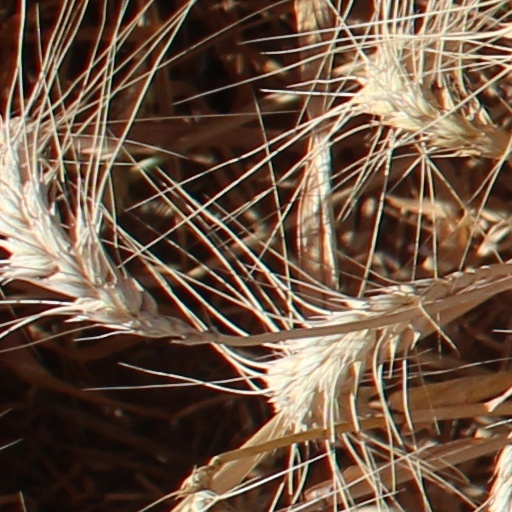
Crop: wheat